Mark Clayton (American football, born 1961)

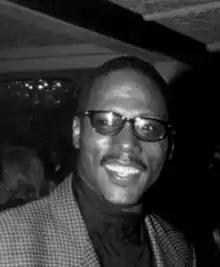

Mark Gregory Clayton (born April 8, 1961) is an American former professional football player who was a wide receiver in the National Football League (NFL), primarily with the Miami Dolphins. He played college football for the Louisville Cardinals and was selected in the eighth round of the 1983 NFL draft. He played with the Dolphins until 1992, earning five Pro Bowl and three second-team All-Pro selections. He finished his career playing one season with the Green Bay Packers in 1993.